Battles of Khalkhin Gol

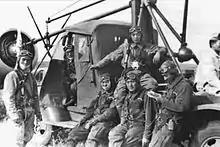
Japanese pilots pictured on a Toyota KC starter truck

The two armies continued to spar with each other over the next two weeks along a front running along the east bank of the Khalkhin Gol to its junction with the Holsten River. Zhukov, whose army was away from its base of supply, assembled a fleet of 2,600 trucks to supply his troops, while the Japanese suffered severe supply problems due to a lack of similar motor transport. In early July the Japanese had only 600 trucks, rising to 1,000 by the end of the month, of which only 75% were operable. By 20 August the Japanese managed to accumulate 2,000 trucks delivering 1,500 tons of supply daily, but even this fell below the Red Army's capabilities.